Ford F-Series (tenth generation)

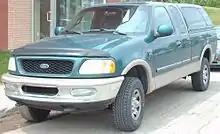
1997–1998 Ford F-250 XLT SuperCab

At its January 1996 launch, the 1997 PN96 F-Series was only offered as a F-150; the F-250 and F-350 were produced as 1996 models on the previous-generation chassis. To bridge the gap between the F-150 and the heavier-duty pickups, a PN96 version of the F-250 light-duty was introduced nearly a year later (though also a 1997 model), slotted between the F-150 and the F-250HD of the previous-generation chassis. While nearly externally identical to the F-150 in terms of options and styling, the F-250 gained increased load capability thanks to a Sterling 10.25" rear axle and a heavier-duty rear suspension; the F-250 was distinguished by seven-lug wheels.